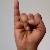
The image shows a hand gesture representing the letter 'I' in Indian Sign Language.